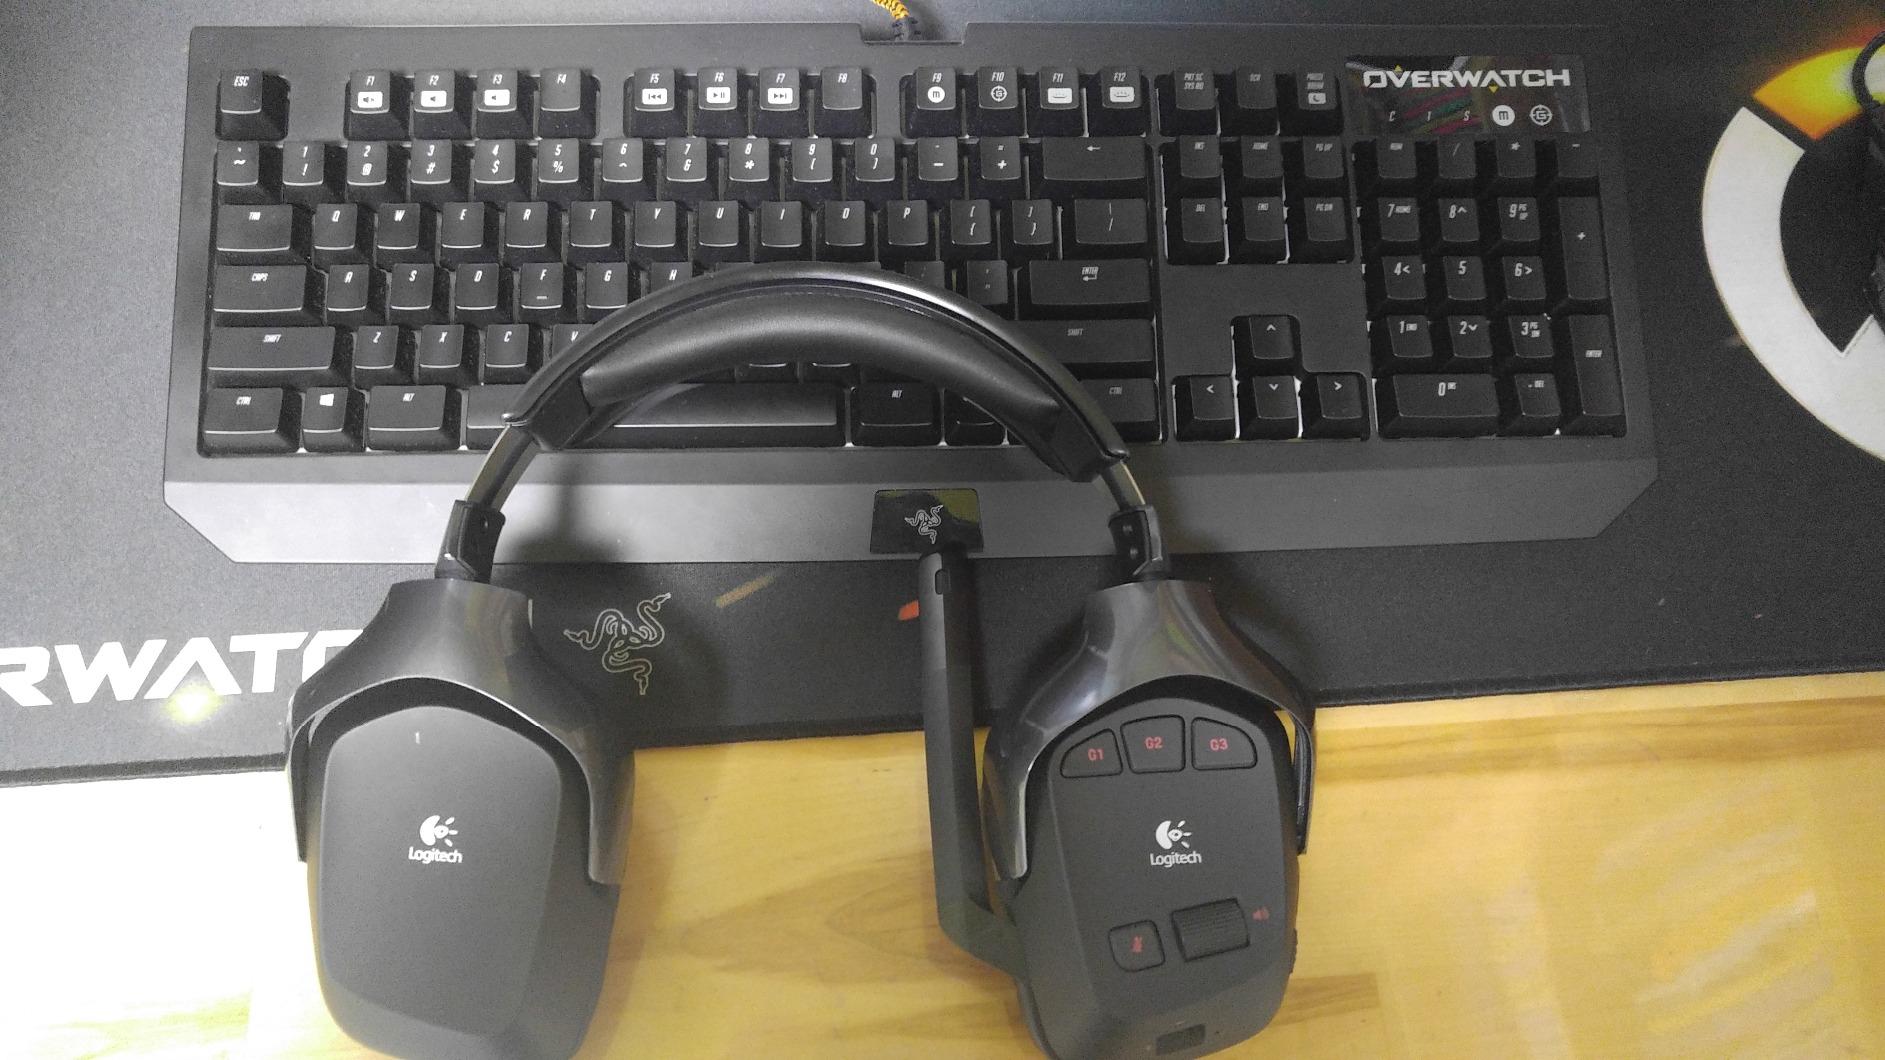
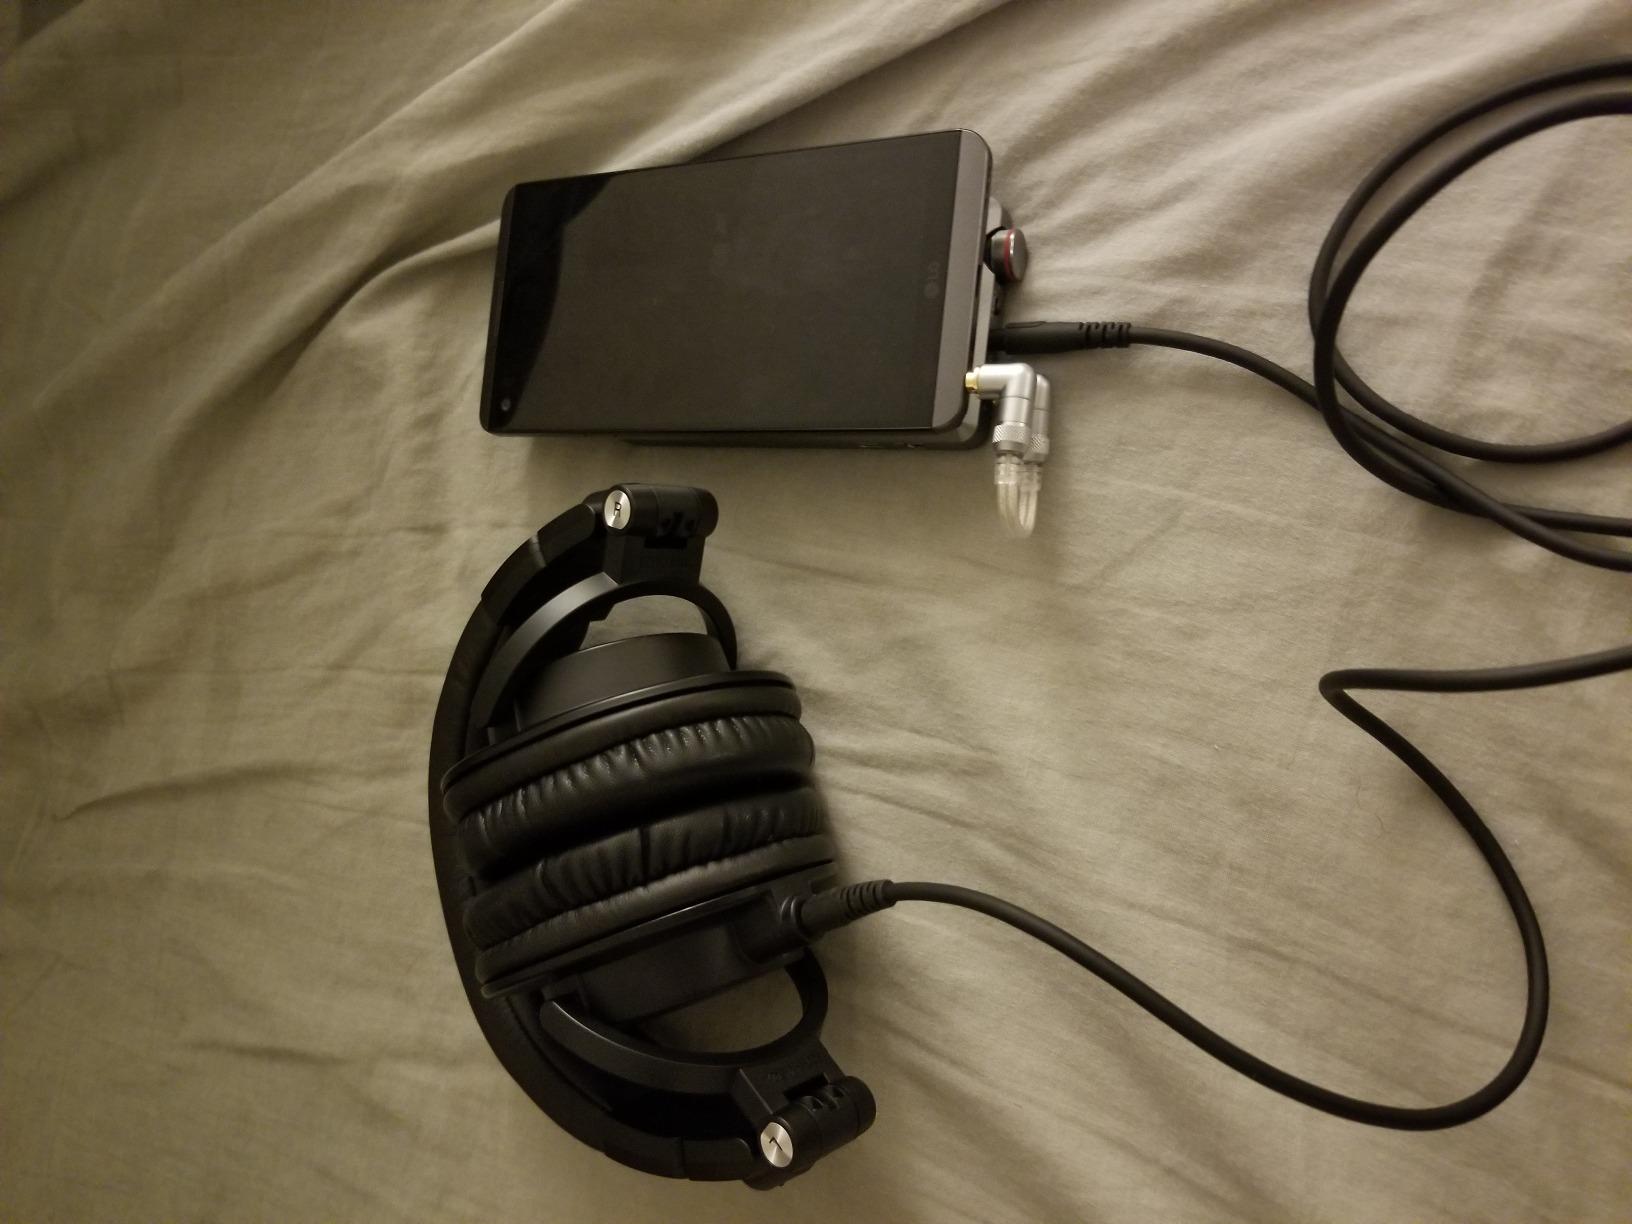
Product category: headphones
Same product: no